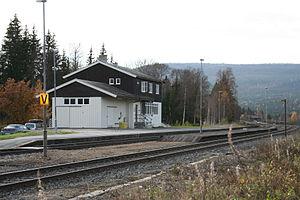
la gare de Hanestad fait partie de la ligne de Røros. C'est une des plus anciennes gare de la ligne. Elle se situe dans la commune de Rendalen dans le Comté de Hedmark.